J-Melo

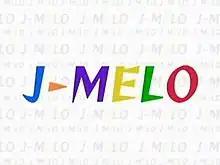
Title card

J-Melo is a weekly Japanese music television program broadcast by NHK. It is recorded entirely in the English language. It began broadcasting on October 7, 2005. The program is available on NHK's World Service television station, Radio Japan, Digital Educational TV and on its Domestic General Channel.